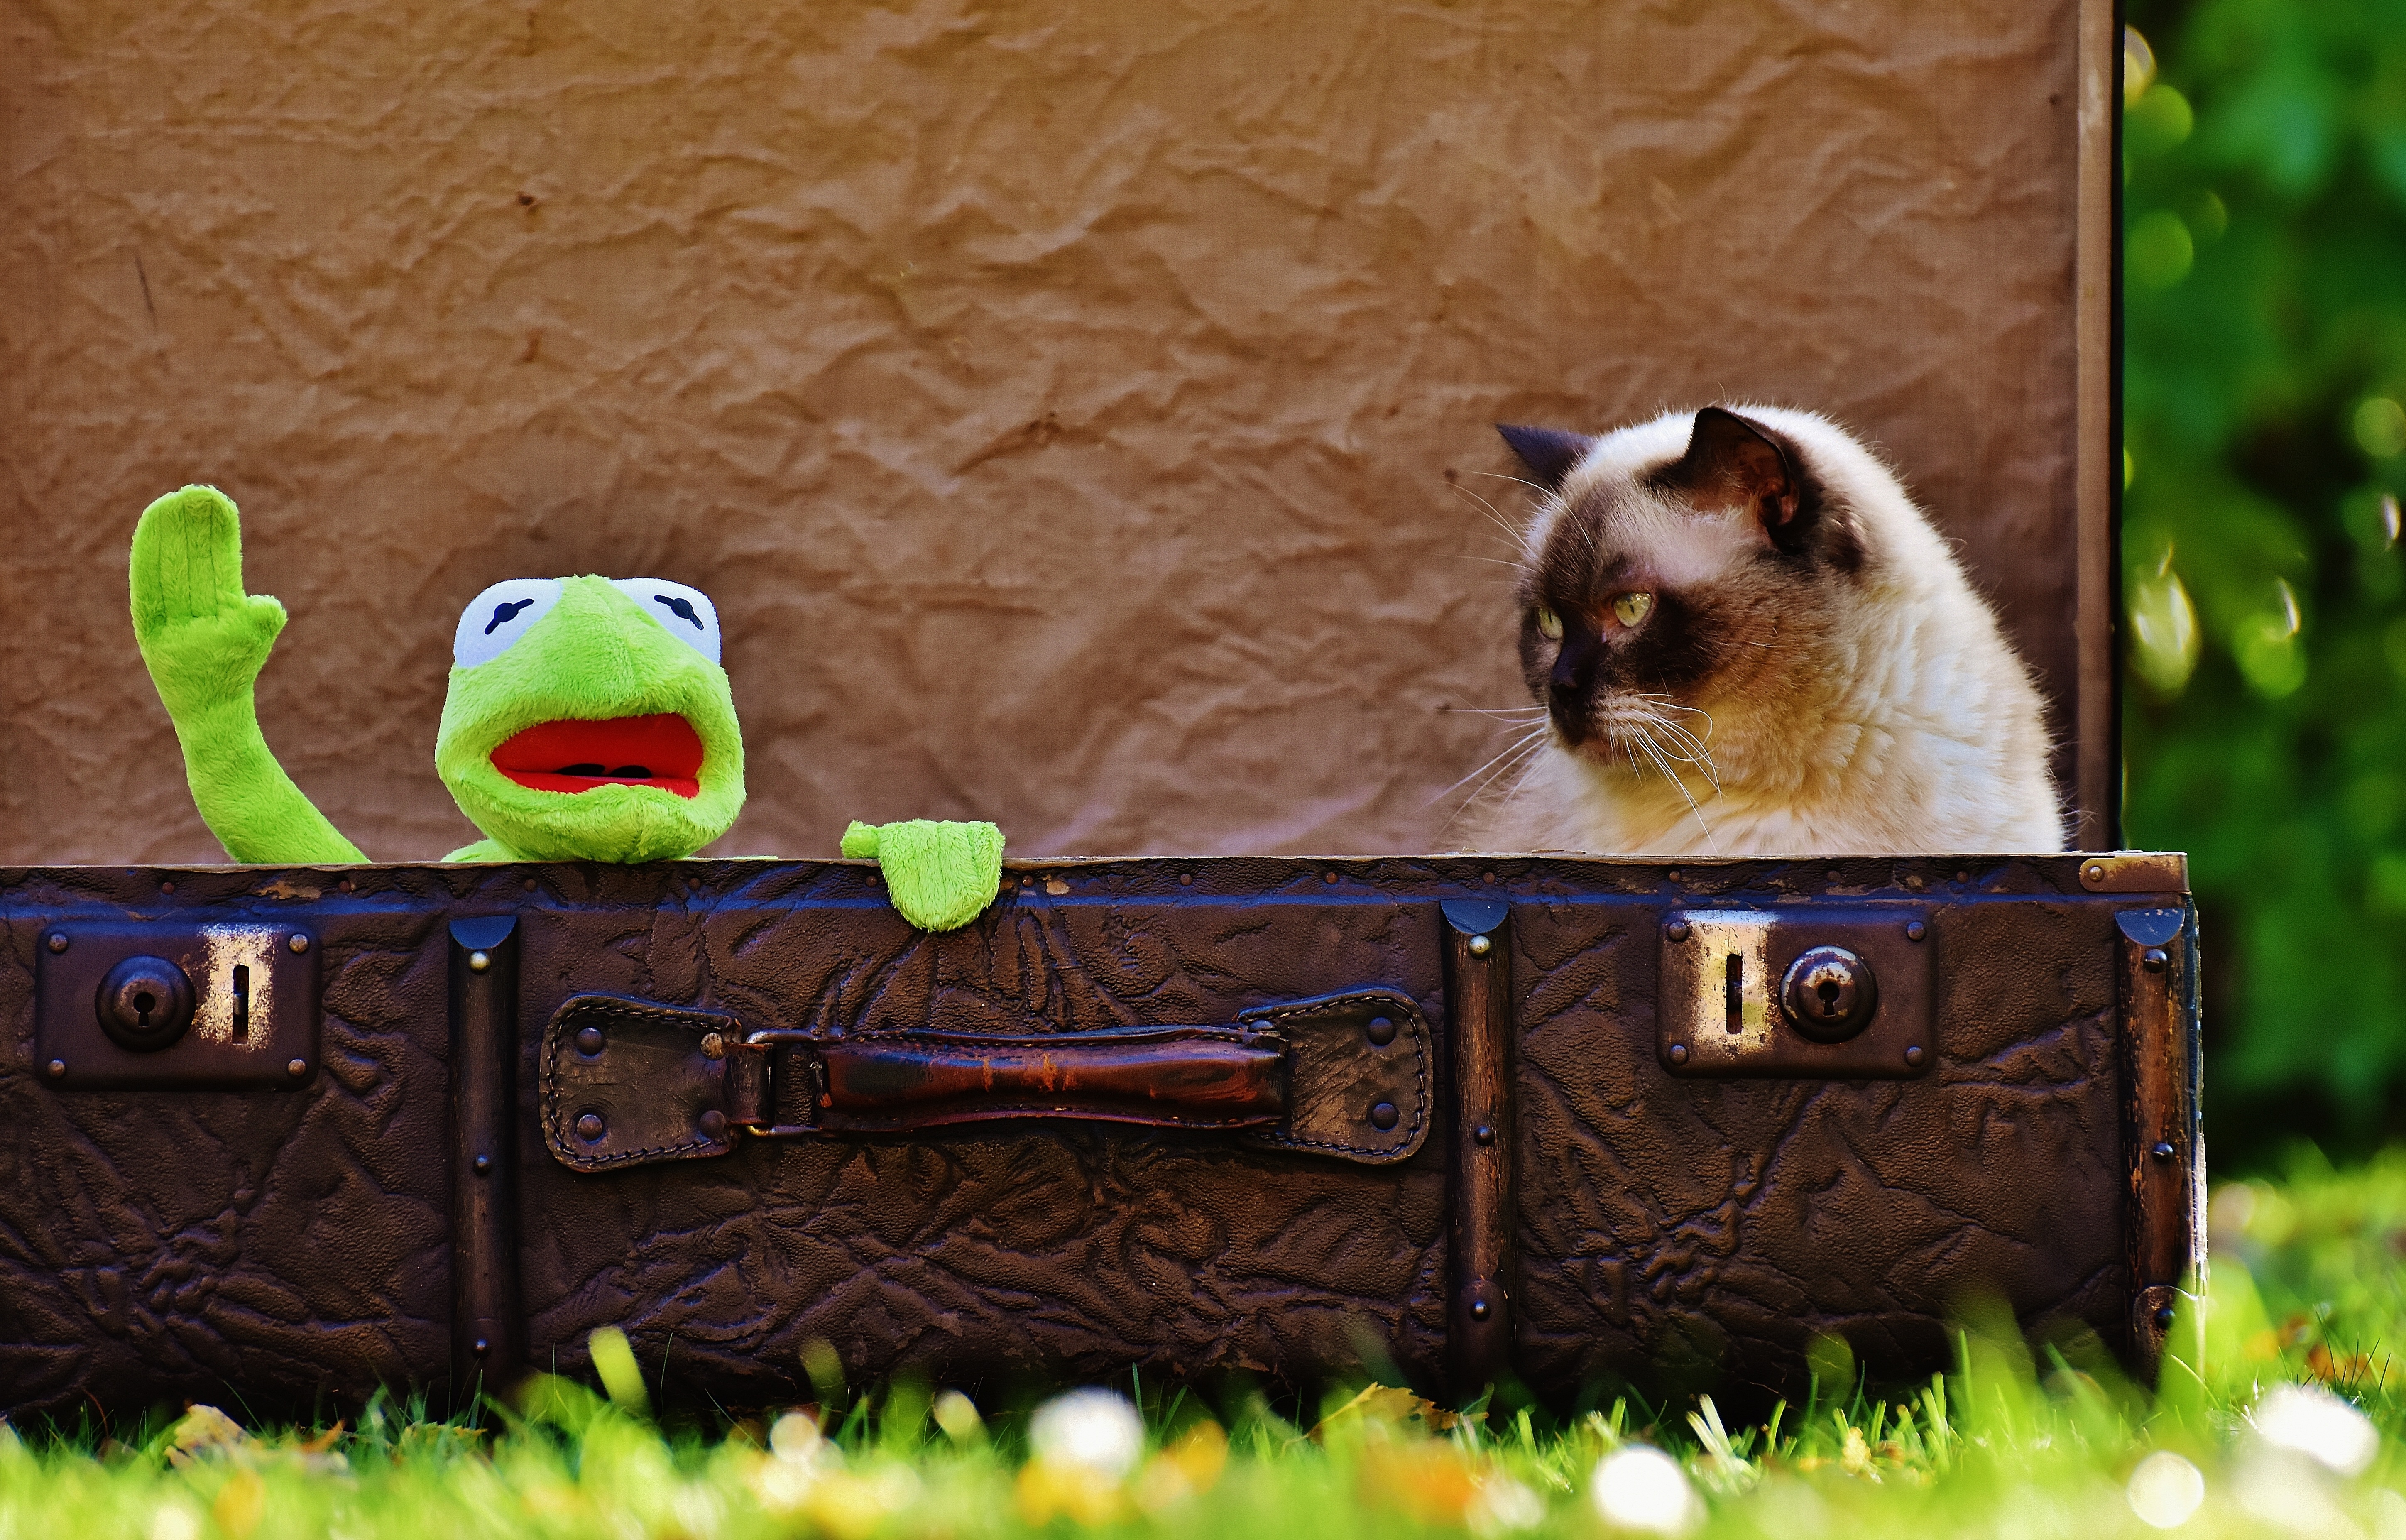
leather, antique, sweet, wave, animal, cute, travel, cat, mammal, frog, junk, luggage, children, funny, stuffed animal, kermit, generations, farewell, british shorthair, soft toy, old suitcase, go away